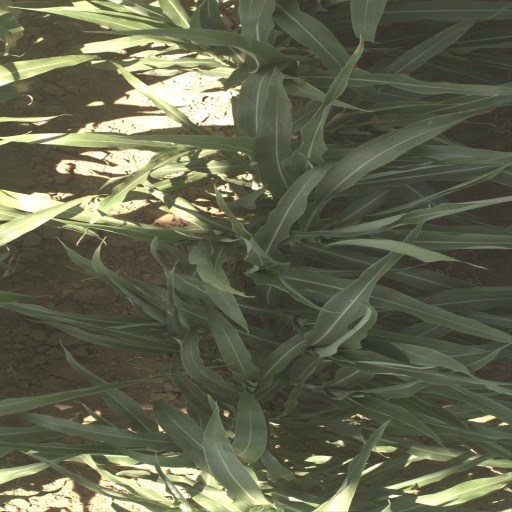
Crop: sorghum